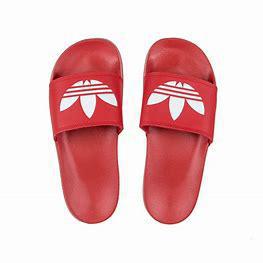
Brand: Adidas
Model: Adilette Lite